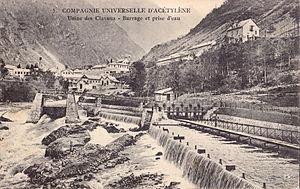
Carte postale ancienne éditée par
Livet-et-Gavet est une commune française située dans le département de l'Isère en région Auvergne-Rhône-Alpes à 30 minutes au sud de Grenoble.